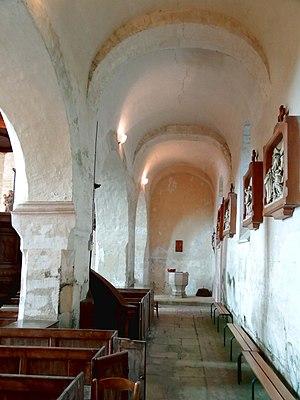
Intérieur de l'église - voir titre.
L'église Saint-Martin est une église catholique paroissiale située à Montjavoult, dans le département de l'Oise, en France. Bâtie sur le sommet d'une butte, à 207 m d'altitude, elle marque le paysage à plusieurs kilomètres à la ronde, et représente l'un des principaux monuments de l'ancien canton de Chaumont-en-Vexin. Son grand portail Renaissance, bâti vers 1565 par Jean Grappin, de Gisors, constitue son élément le plus remarquable. À l'instar du volumineux clocher de la même époque qui le jouxte à l'ouest, il serait digne d'une grande église de ville. À l'intérieur, le collatéral sud voûté à la même hauteur que le vaisseau central, forme avec la nef un vaste volume unifié de proportions élancées, inattendu dans un village aujourd'hui sans importance. Son style flamboyant tardif intègre quelques éléments Renaissance. Le reste de l'église est beaucoup plus modeste, et a été édifié majoritairement entre la fin du XVᵉ siècle et le premier quart du XVIᵉ siècle dans le style gothique flamboyant, en reprenant en partie des structures plus anciennes, notamment la base d'un clocher central du XIIᵉ siècle.